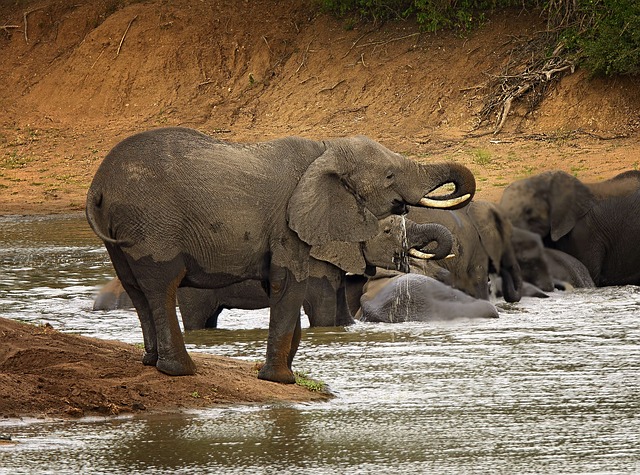
Label: elefante